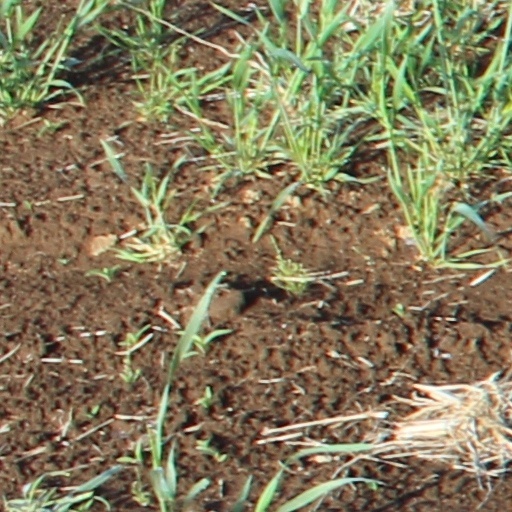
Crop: wheat